Eugene Sledge

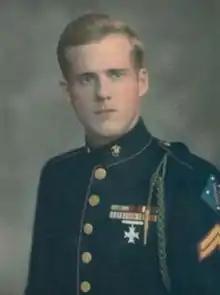
Sledge in 1946

Eugene Bondurant Sledge (November 4, 1923 – March 3, 2001) was a United States Marine, university professor, and author. His 1981 memoir "With the Old Breed: At Peleliu and Okinawa" chronicled his combat experiences during World War II and was used as source material for the Ken Burns PBS documentary "The War" (2007), as well as the HBO miniseries "The Pacific" (2010), in which he is portrayed by Joseph Mazzello.